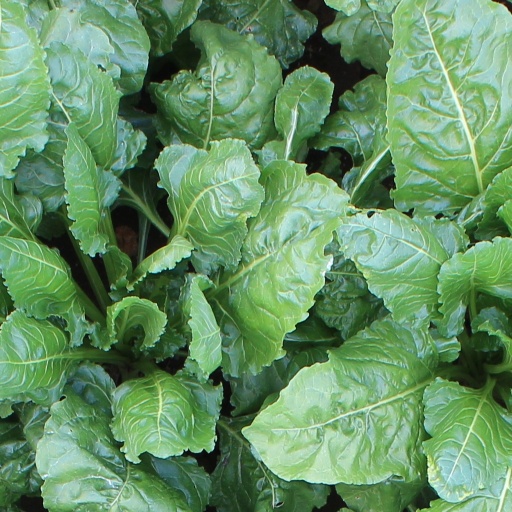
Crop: sugar beet